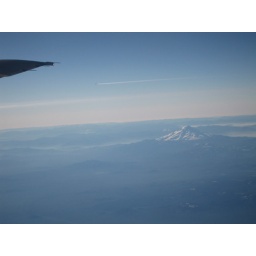
We saw another plane flying south over Mt. Shasta.